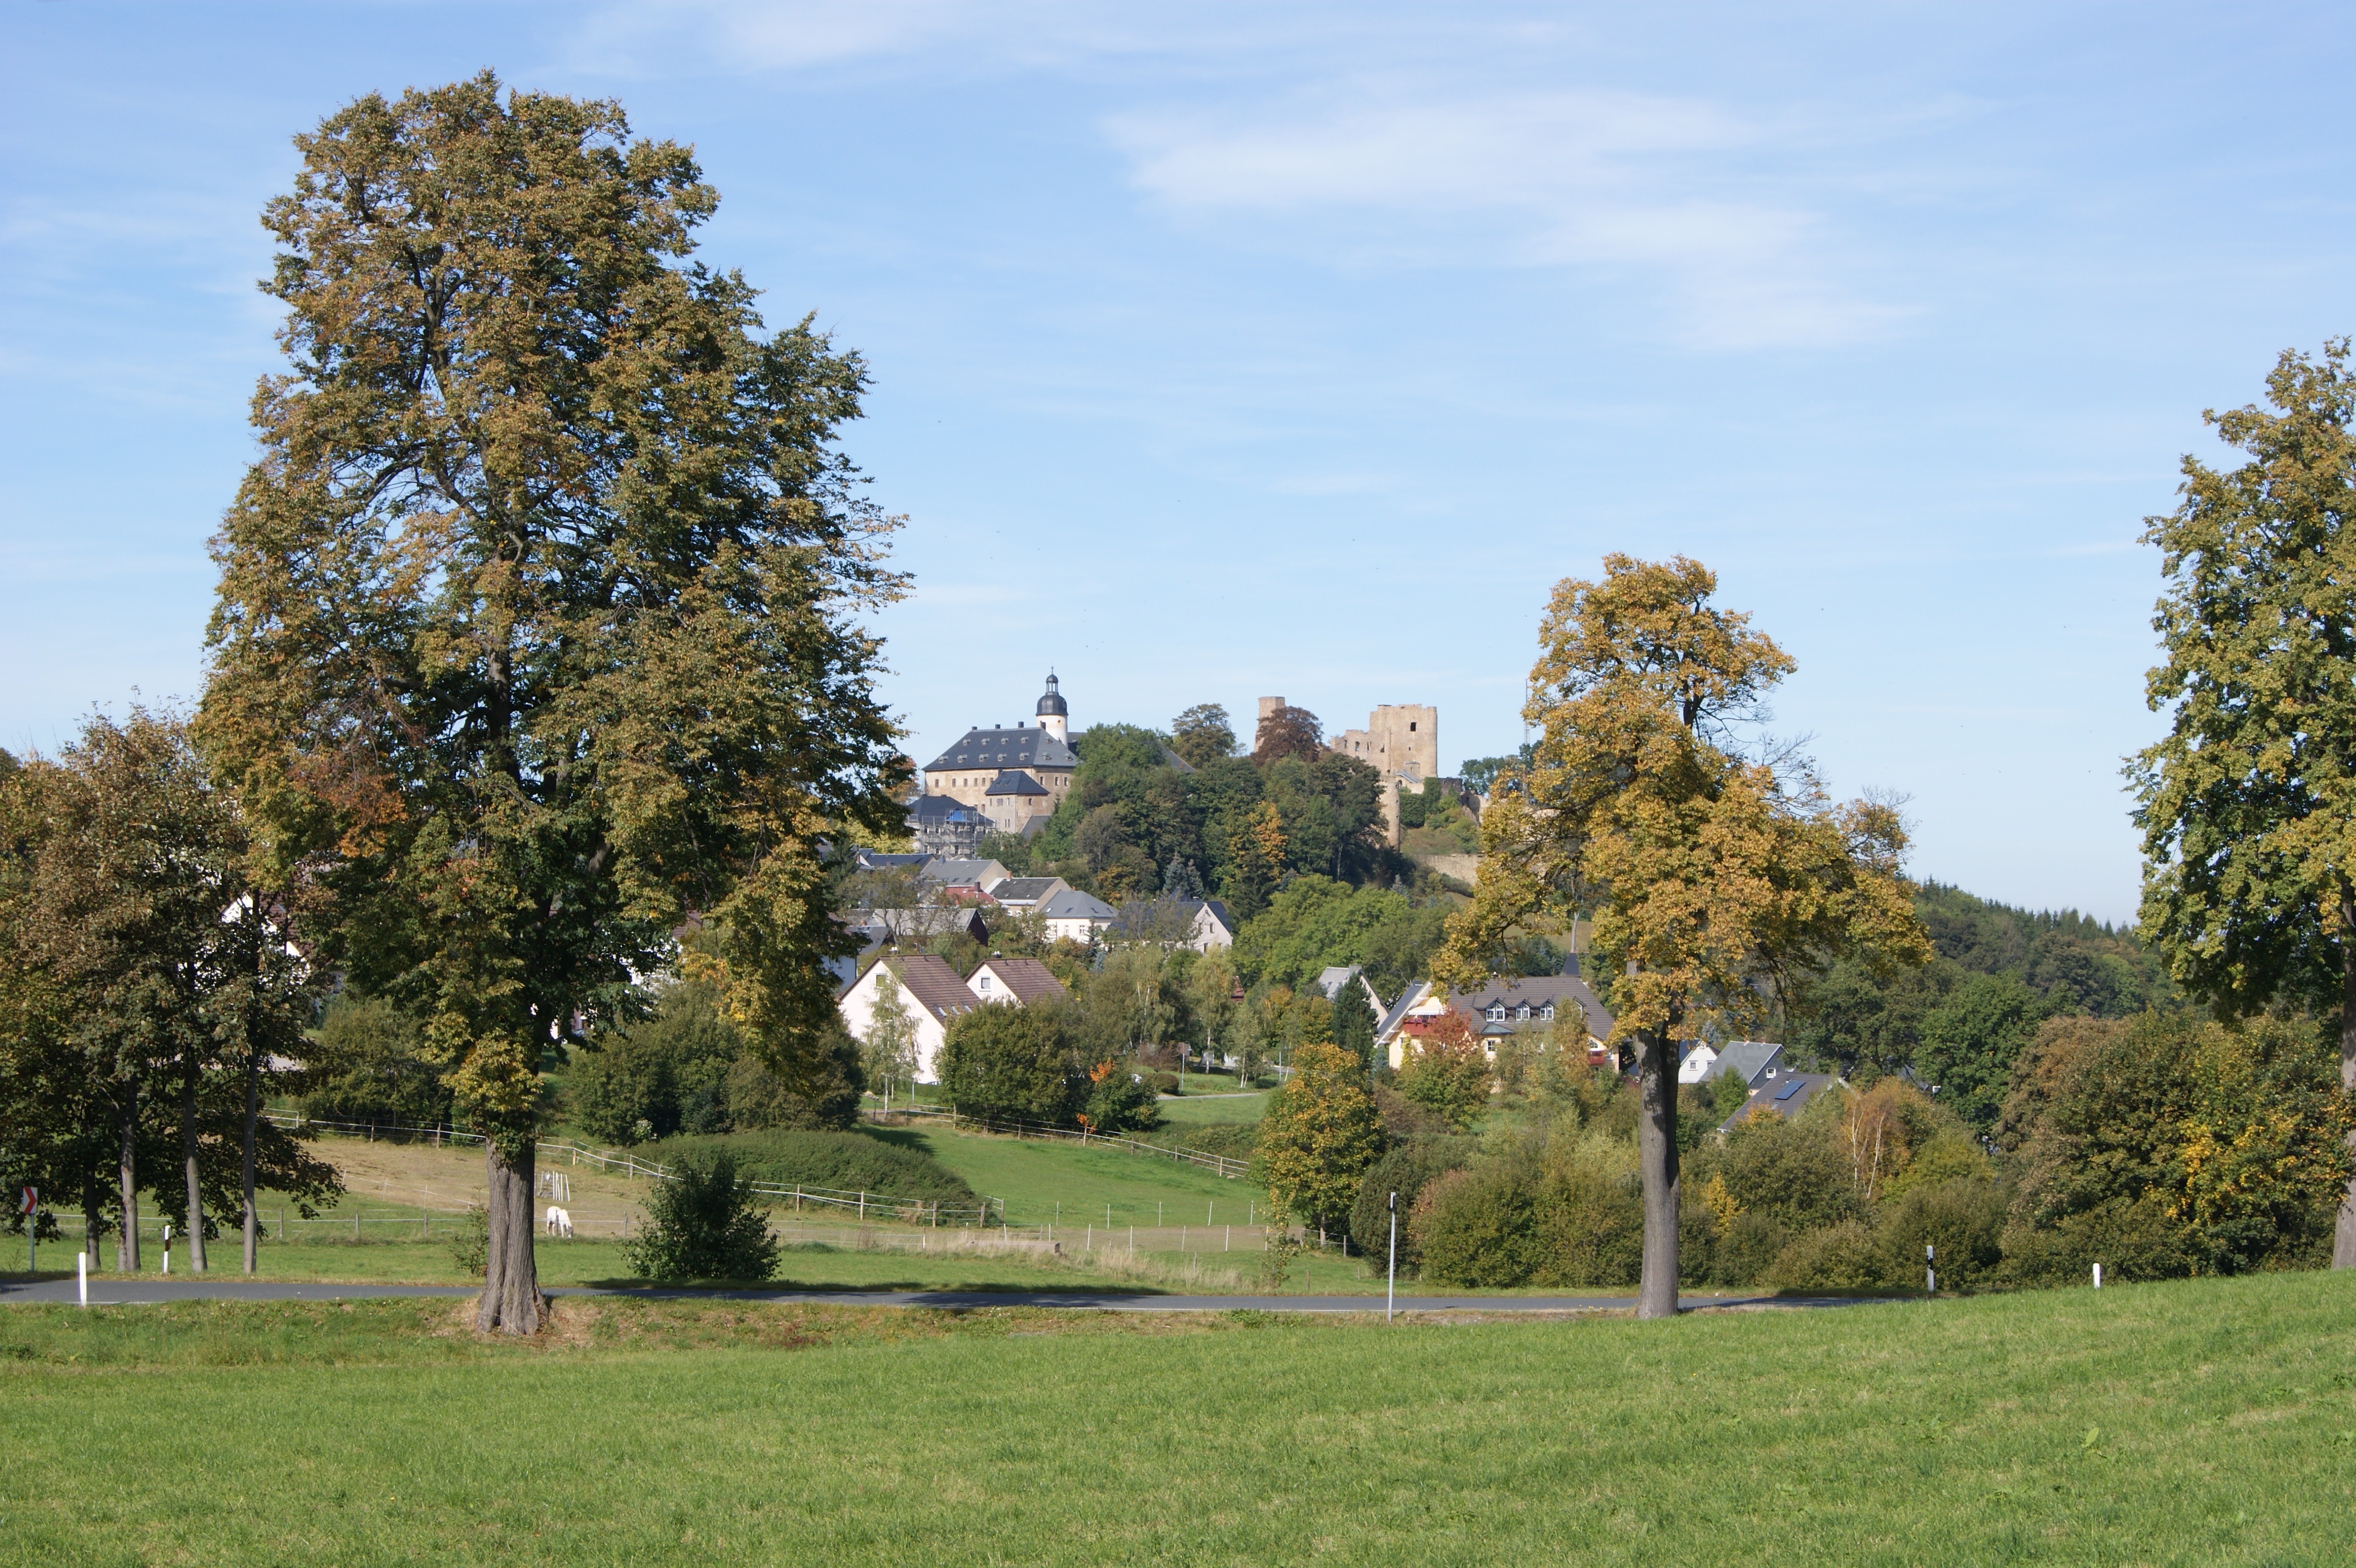
landscape, tree, nature, forest, grass, architecture, plant, sky, field, lawn, meadow, countryside, leaf, fall, flower, town, country, autumn, park, church, garden, trees, woods, outside, clouds, buildings, germany, estate, rural area, woody plant, frauenstein